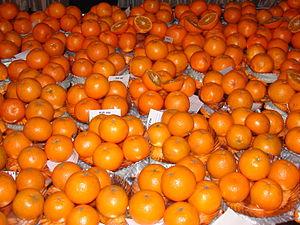
Le kinnow est une variété de mandarine à haut rendement largement cultivée dans la région du Pendjab.